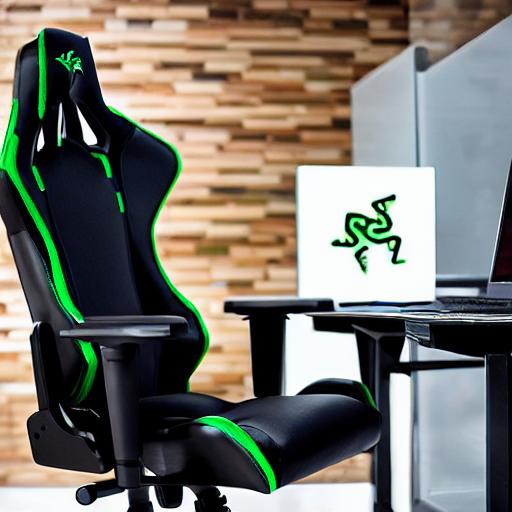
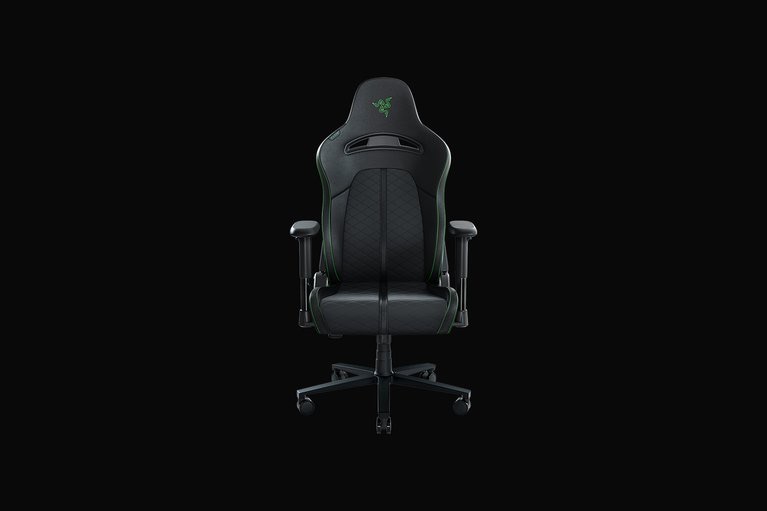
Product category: items_chair
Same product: no